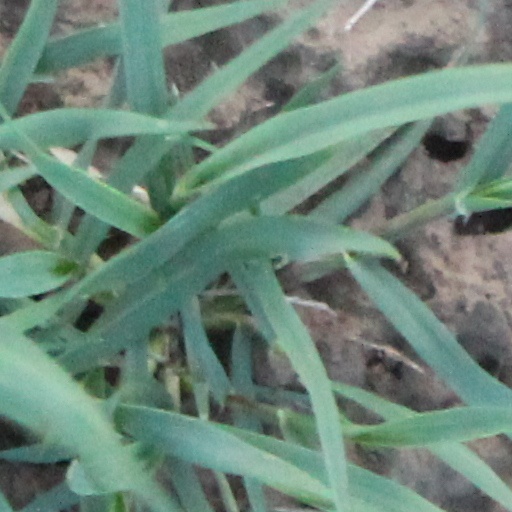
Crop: wheat